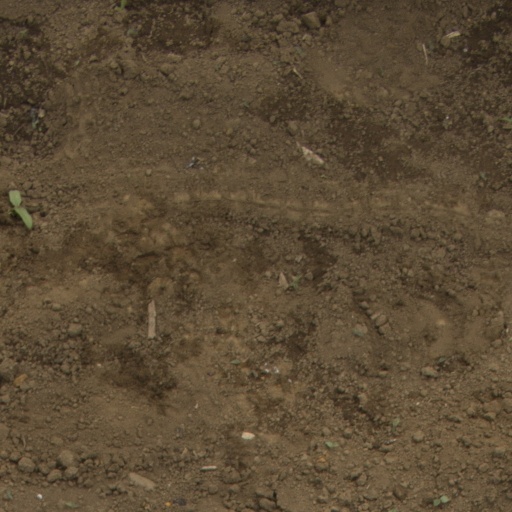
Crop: Jerusalem artichoke